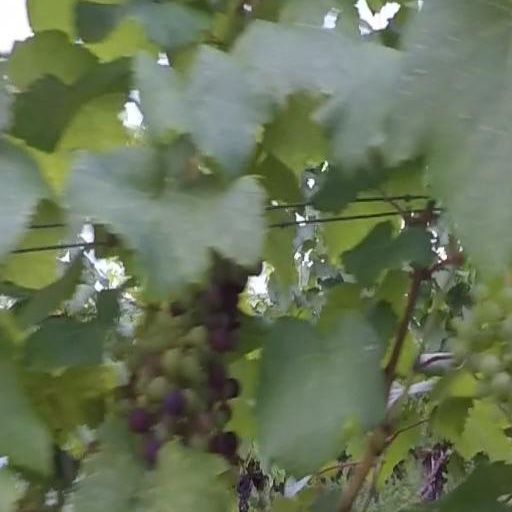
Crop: grape